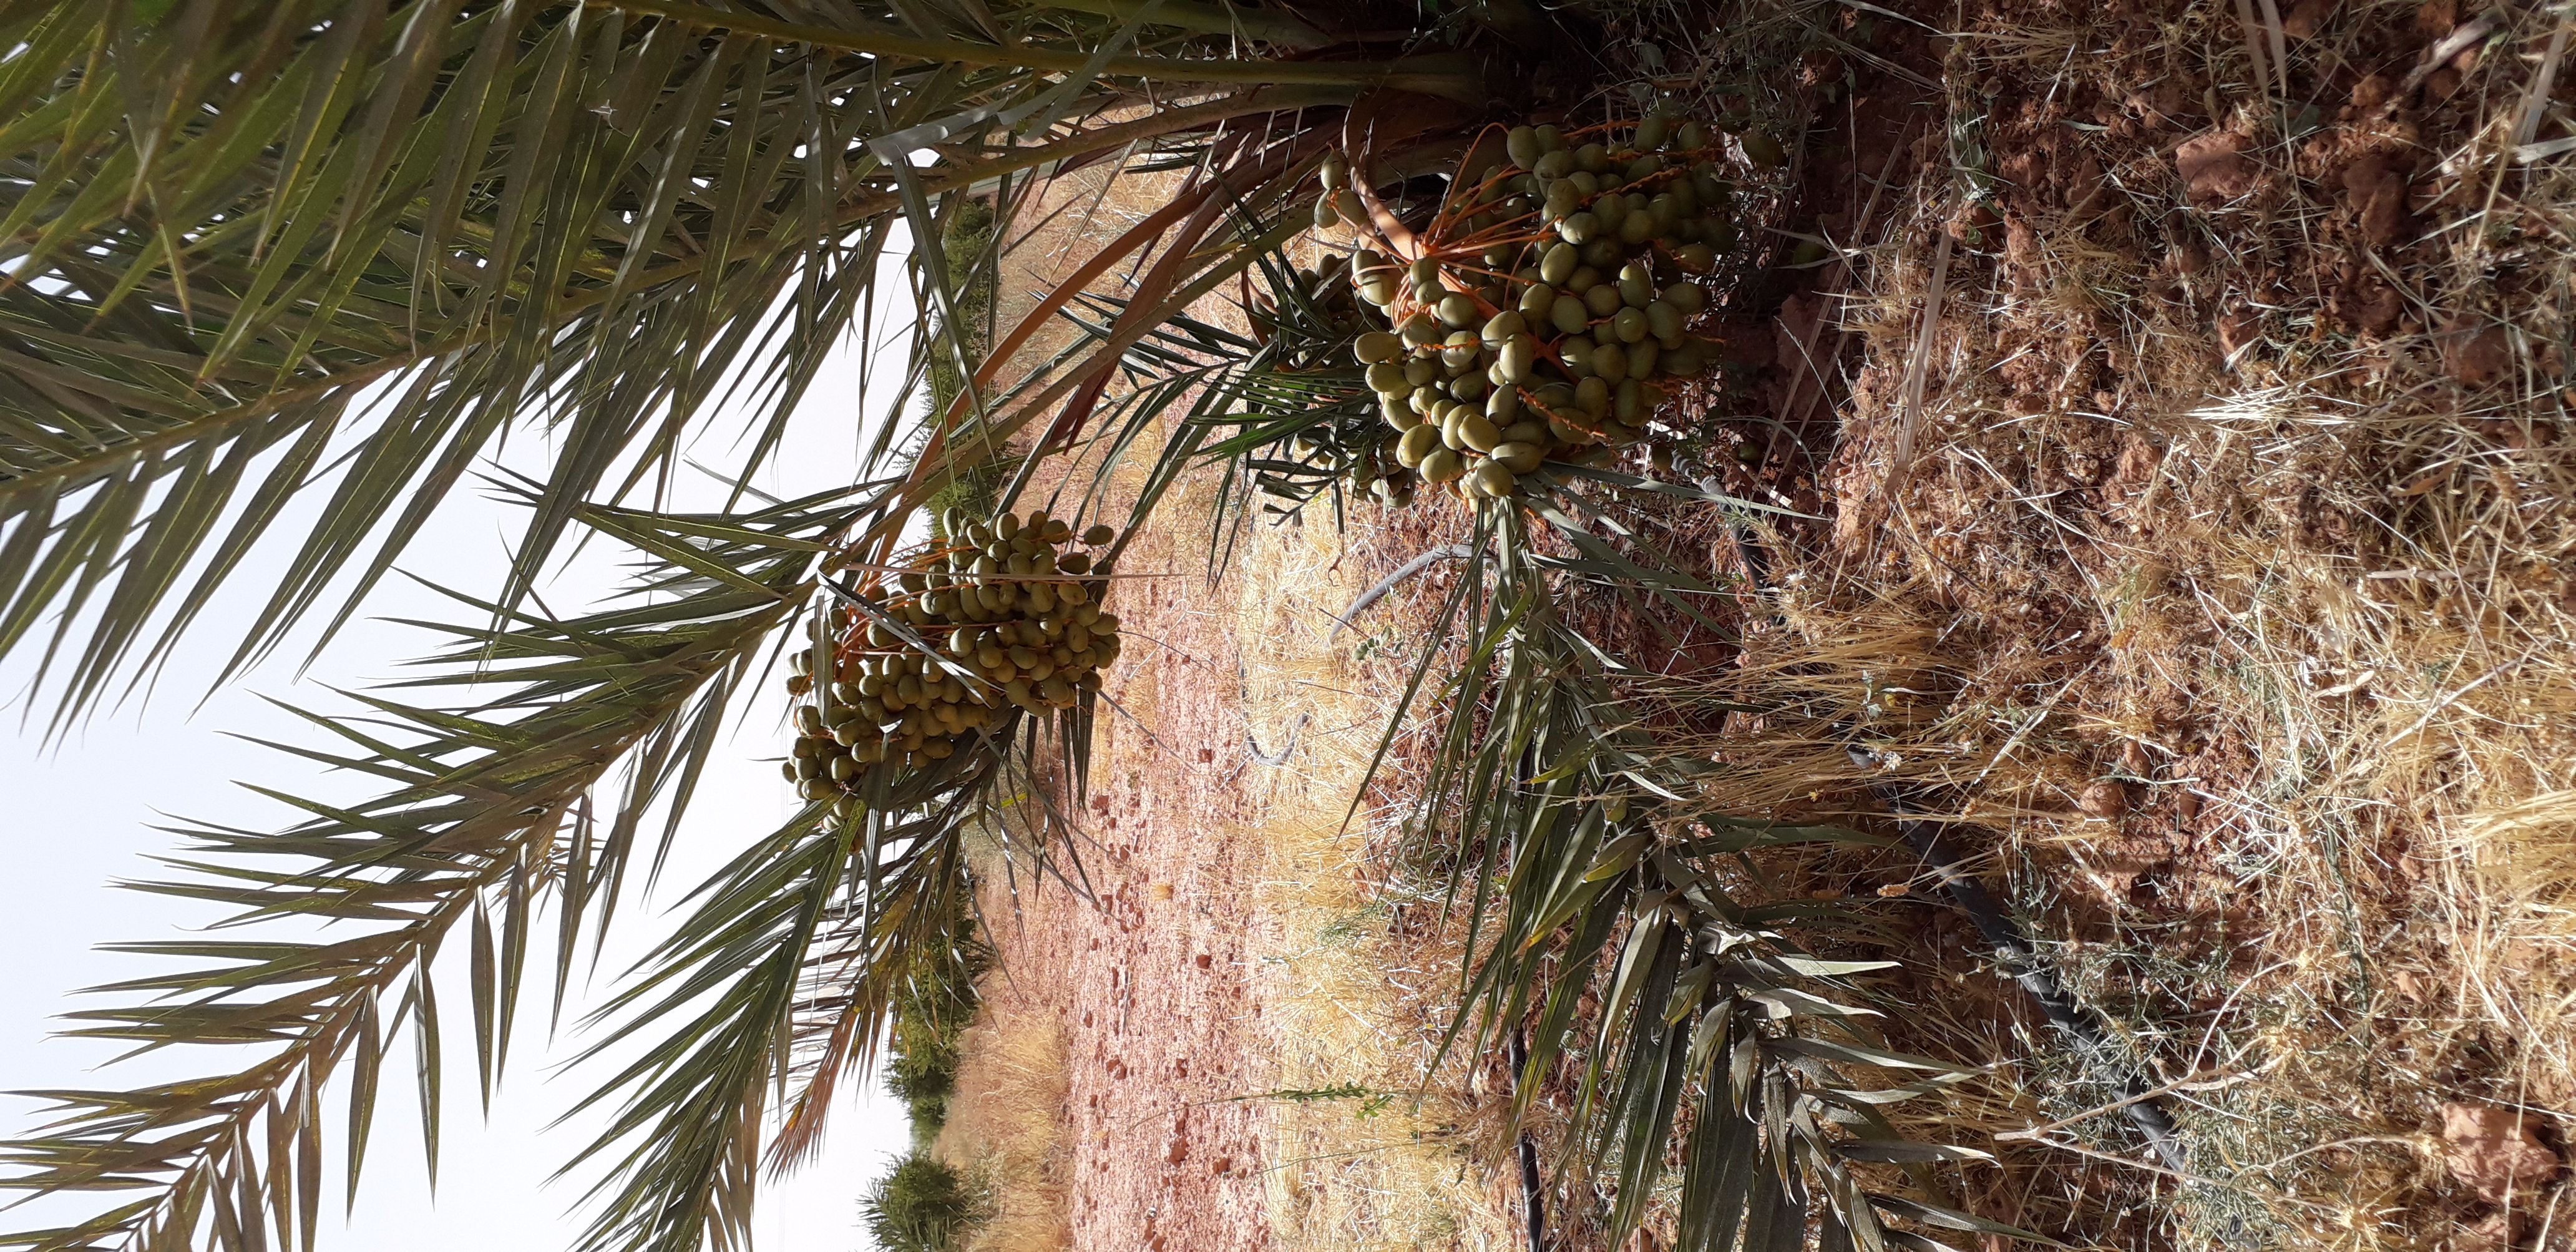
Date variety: Boufagous